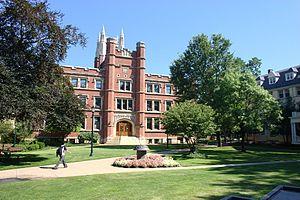
L'université Case Western Reserve est une université de recherche privée américaine située à Cleveland dans l'Ohio.
Cleveland est une ville du Midwest des États-Unis située sur la rive sud du lac Érié, dans l'État de l'Ohio.